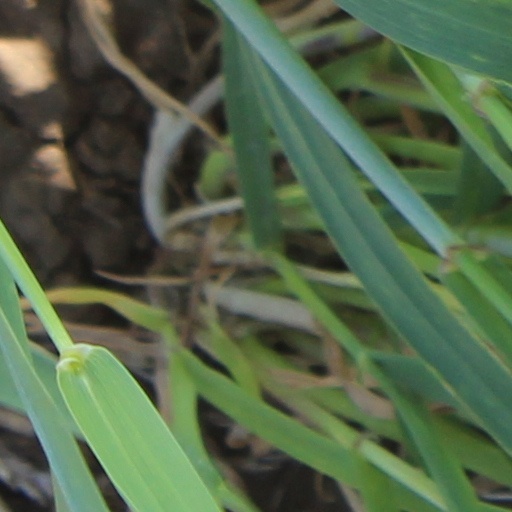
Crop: wheat